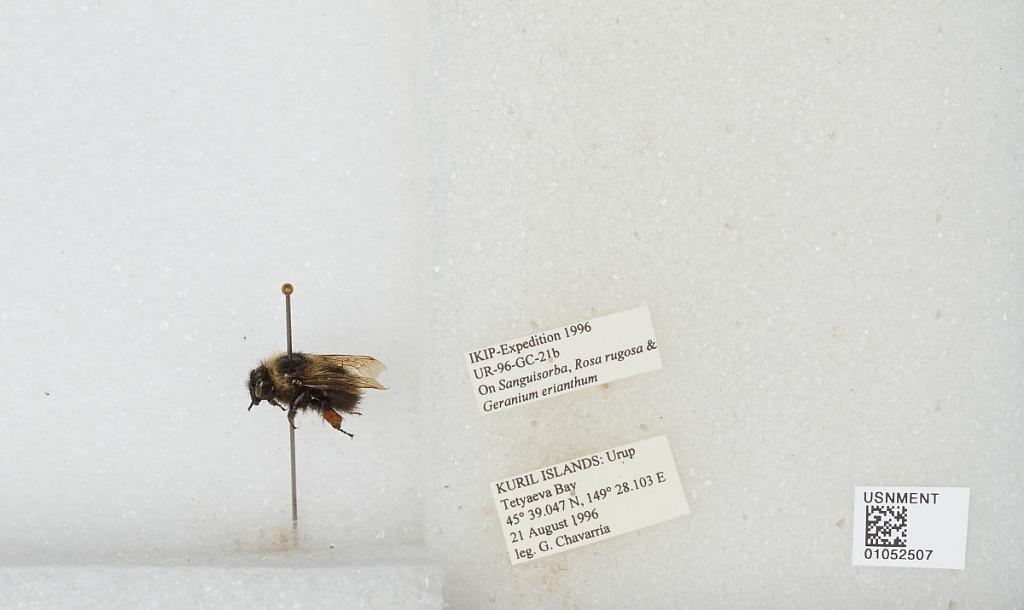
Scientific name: Bombus sp.
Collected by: G. Chavarria
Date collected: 1996-8-21
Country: Russia
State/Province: Sakhalin
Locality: Urup Island, Tetyaeva Bay, Kuril Islands
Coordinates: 45.6508, 149.468